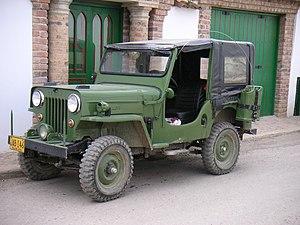
La Jeep CJ est un véhicule tout-terrain fabriqué par le constructeur automobile américain Willys-Overland à partir de 1944. C'est la version civile du fameux véhicule militaire utilisé durant la Seconde Guerre mondiale : la Willys MB. La marque a ensuite été rebaptisée Jeep.
L'Eje Cafetero, français : zone caféière, également appelé Triangle du Café, est une région géographique, culturelle, économique et écologique de Colombie située dans les départements de Caldas, Risaralda, Quindío, la région nord-est du Valle del Cauca, la région sud-est de l'Antioquia et le nord-ouest du Tolima et comprend les villes chefs-lieux des trois premiers départements cités, Manizales, Pereira et Armenia. Cette région fut un centre notable de production du caoutchouc au début du XXe siècle avant de se dédier à la production du café.